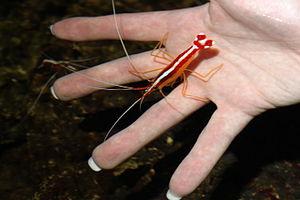
Une station de nettoyage est un lieu où les animaux aquatiques marins ou d'eau douce se rassemblent pour se faire nettoyer. Ce nettoyage inclut le déparasitage du corps de l'animal, aussi bien externe que dans des endroits plus délicats comme la bouche ou les ouïes pour les poissons. Il concerne également le nettoyage des tissus blessés et le retrait des débris alimentaires qui sont restés coincés entre les dents de prédateurs. Les espèces assurant le service de nettoyage sont diverses. On peut citer les crevettes nettoyeuses ou certains labres et des gobies.